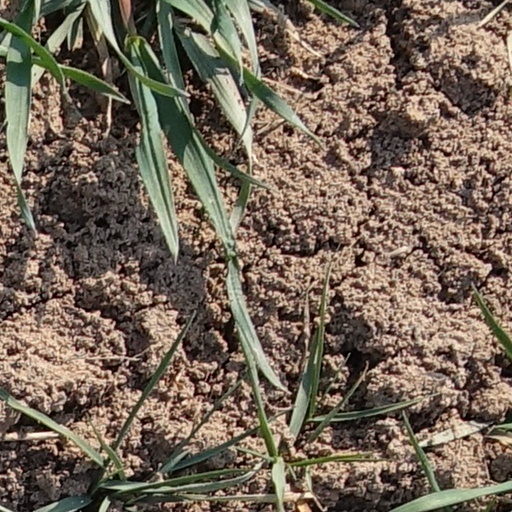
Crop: wheat